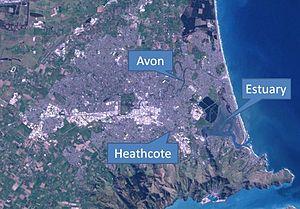
Les marais maritimes, marais littoraux ou marais salés sont des terres basses de faible pente soumises au rythme des marées. Ils sont en général créés par accumulation de vase dans des zones de faible courant, peu soumises à l'érosion marine qui se concentre au niveau des chenaux de marée. La végétation les couvrant varie selon la latitude : herbacée en zones tempérées et froides, forestière en zone chaude. Cependant, certains auteurs restreignent la définition aux seuls marais comportant une végétation herbacée.